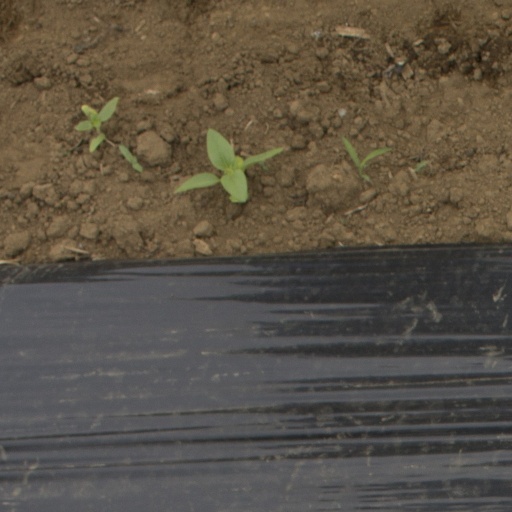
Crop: Jerusalem artichoke